Cortez Hill, San Diego

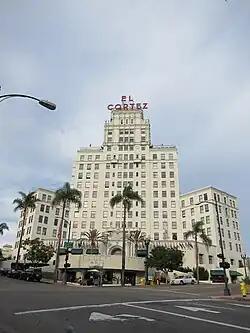
El Cortez at the corner of Ash Street and Seventh Street

Cortez Hill is a neighborhood in the northeast part of downtown San Diego, California.